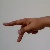
The image shows a hand gesture representing the letter 'P' in Indian Sign Language.